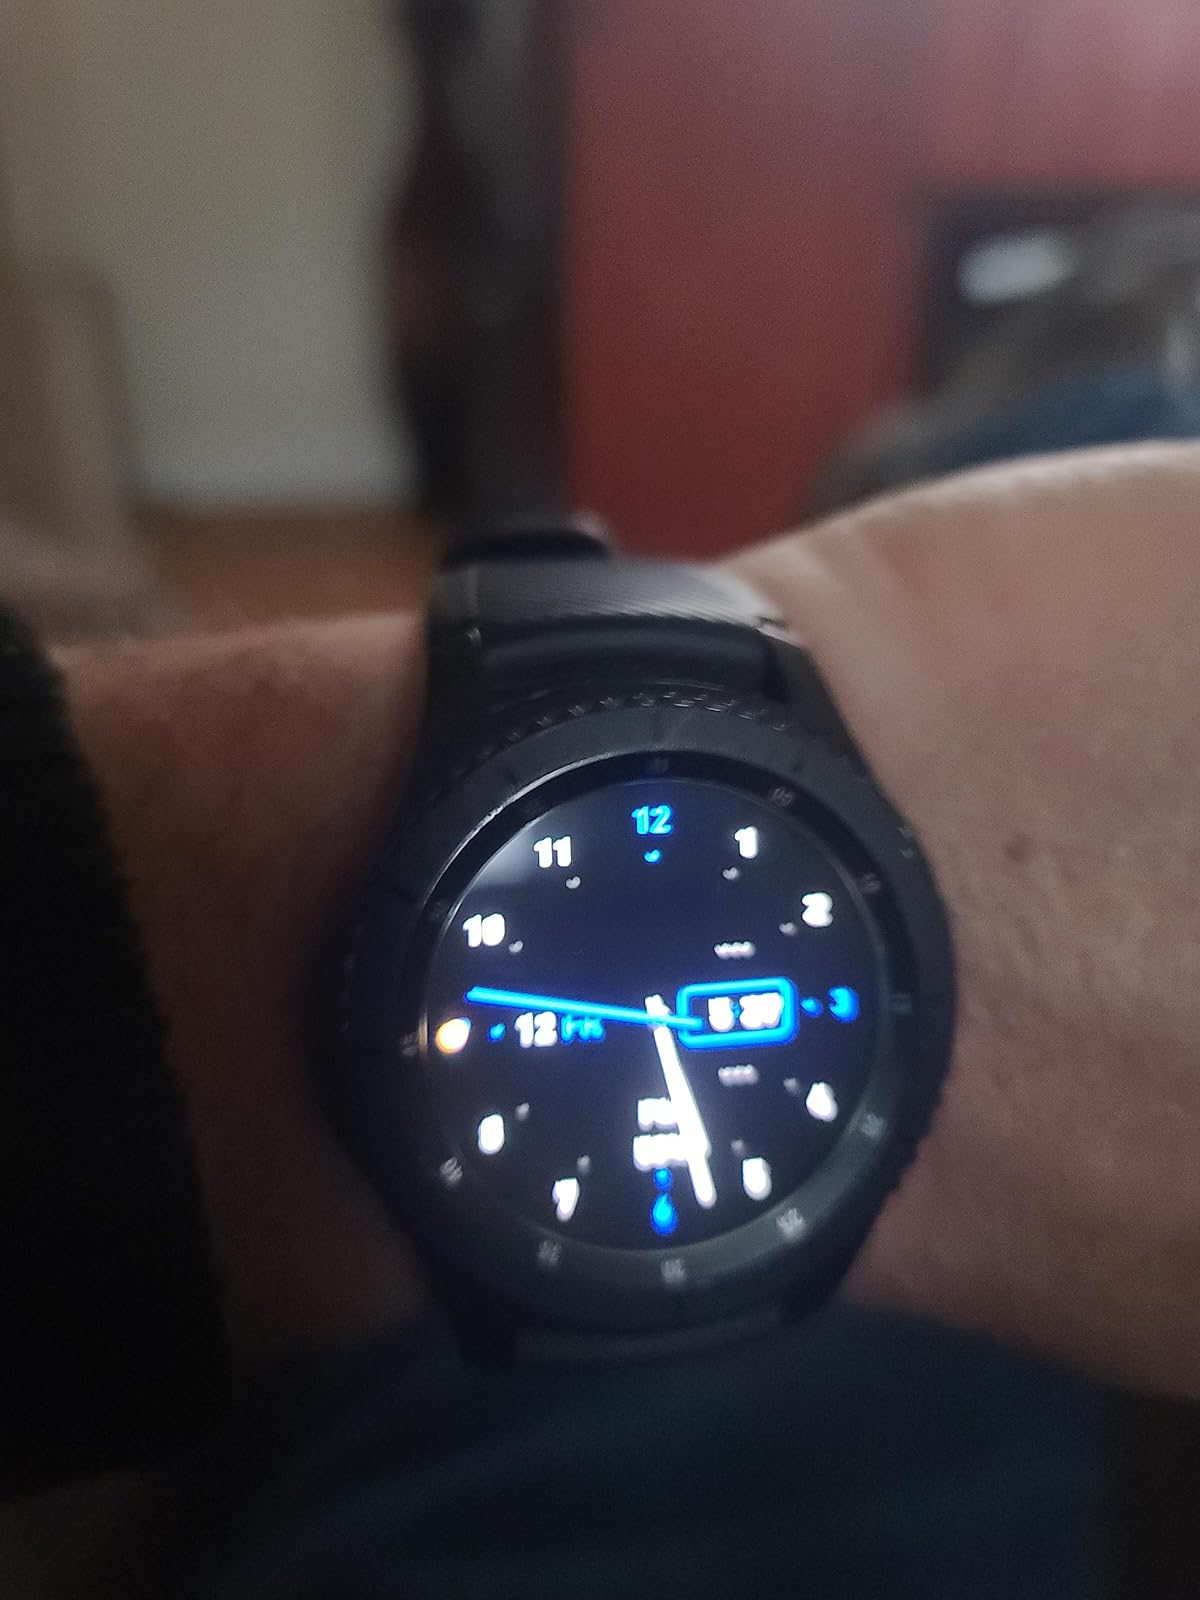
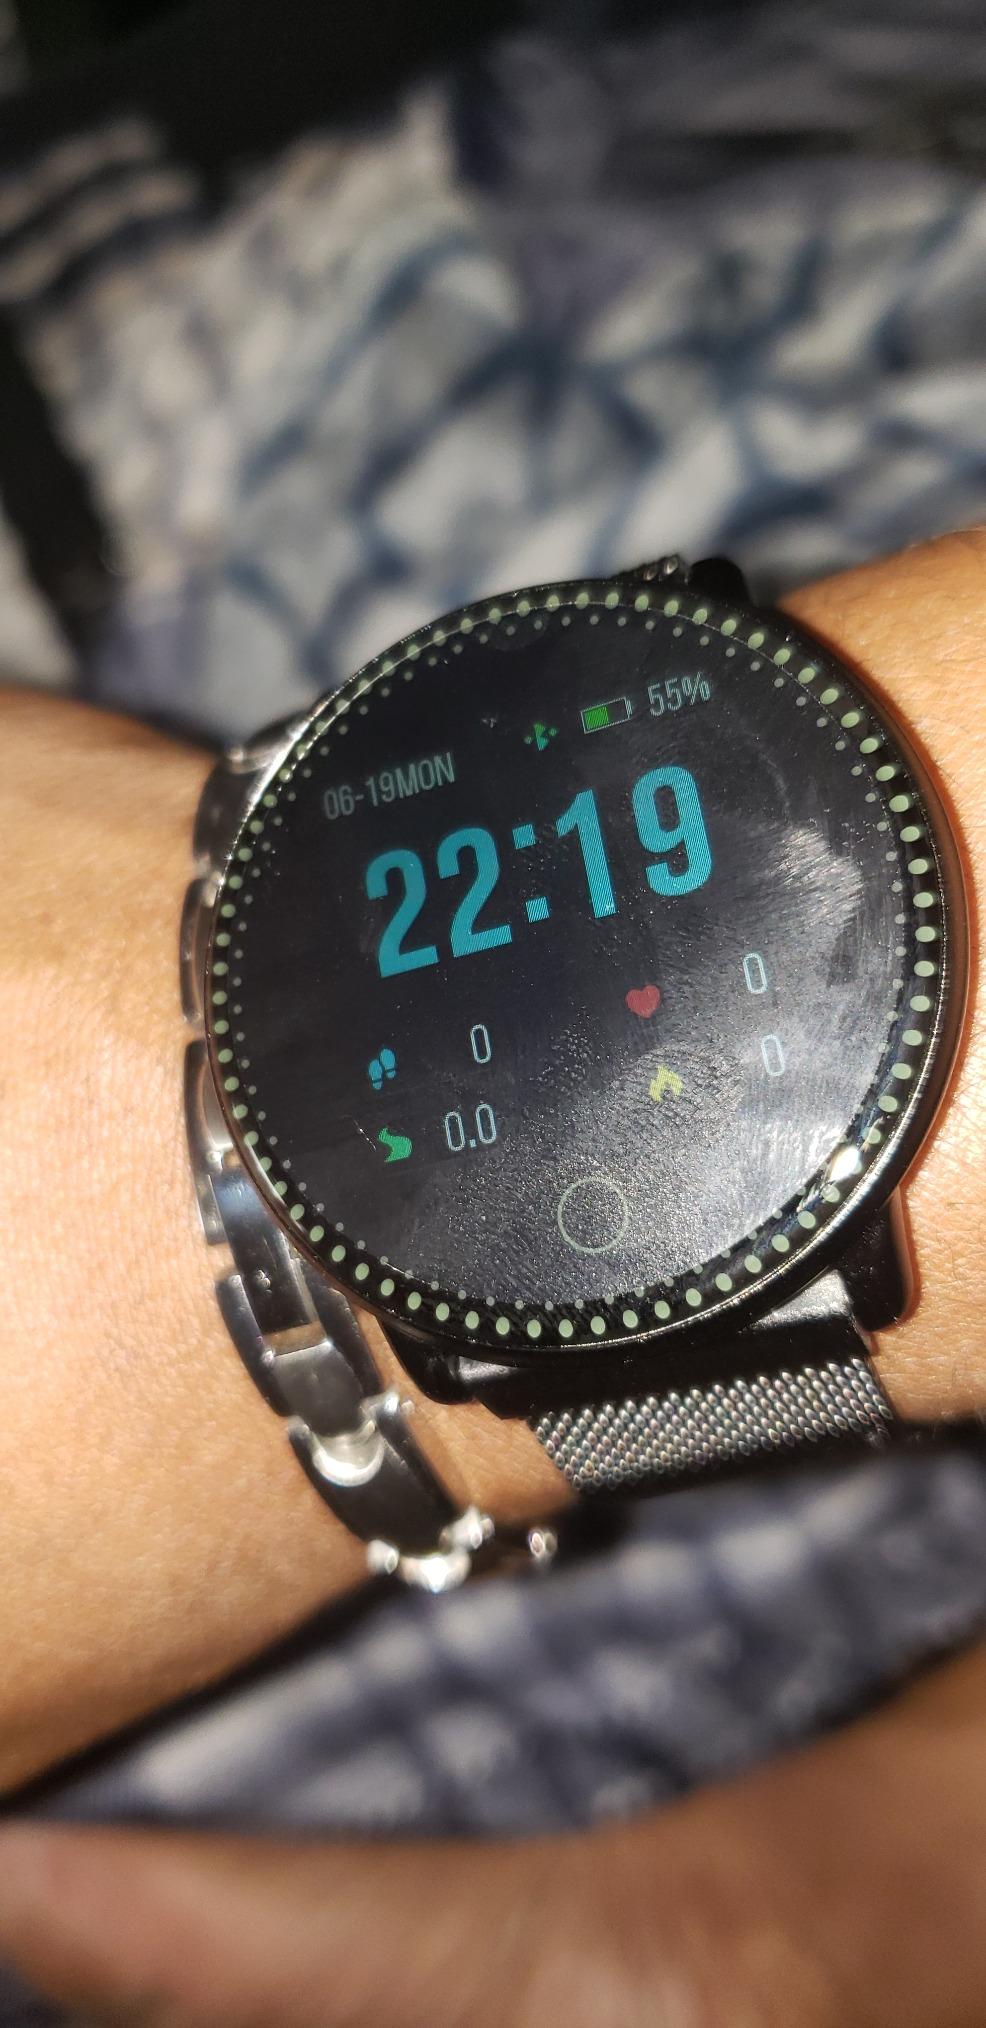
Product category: smartwatch
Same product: no